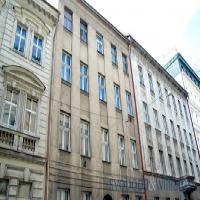
Weather: cloudy or overcast